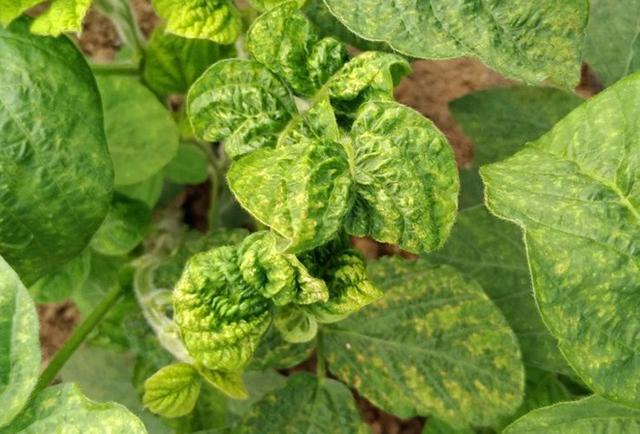
Plant: Soybean
Disease: soybean mosaic